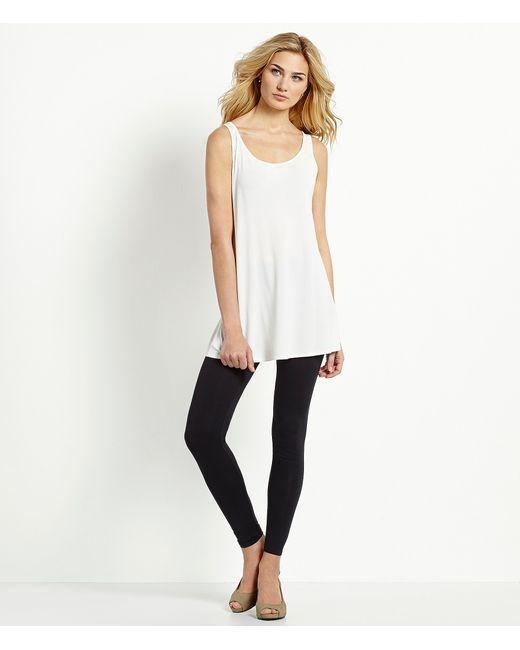
Ärmelloses weißes Baumwolltop für Damen